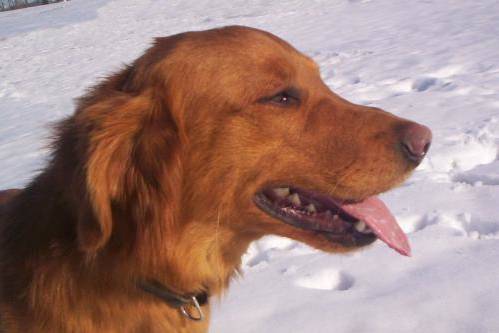
Label: dog